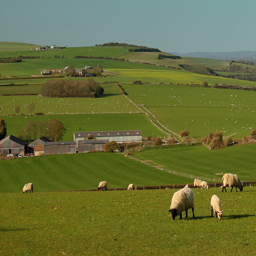
A group of sheep on a grassy field.
A pasture of sheep grazing on the grass.
Sheep are grazing on a pasture on a farm.
A herd of sheep grazing on a lush green hillside.
White sheep are grazing in a green pasture.